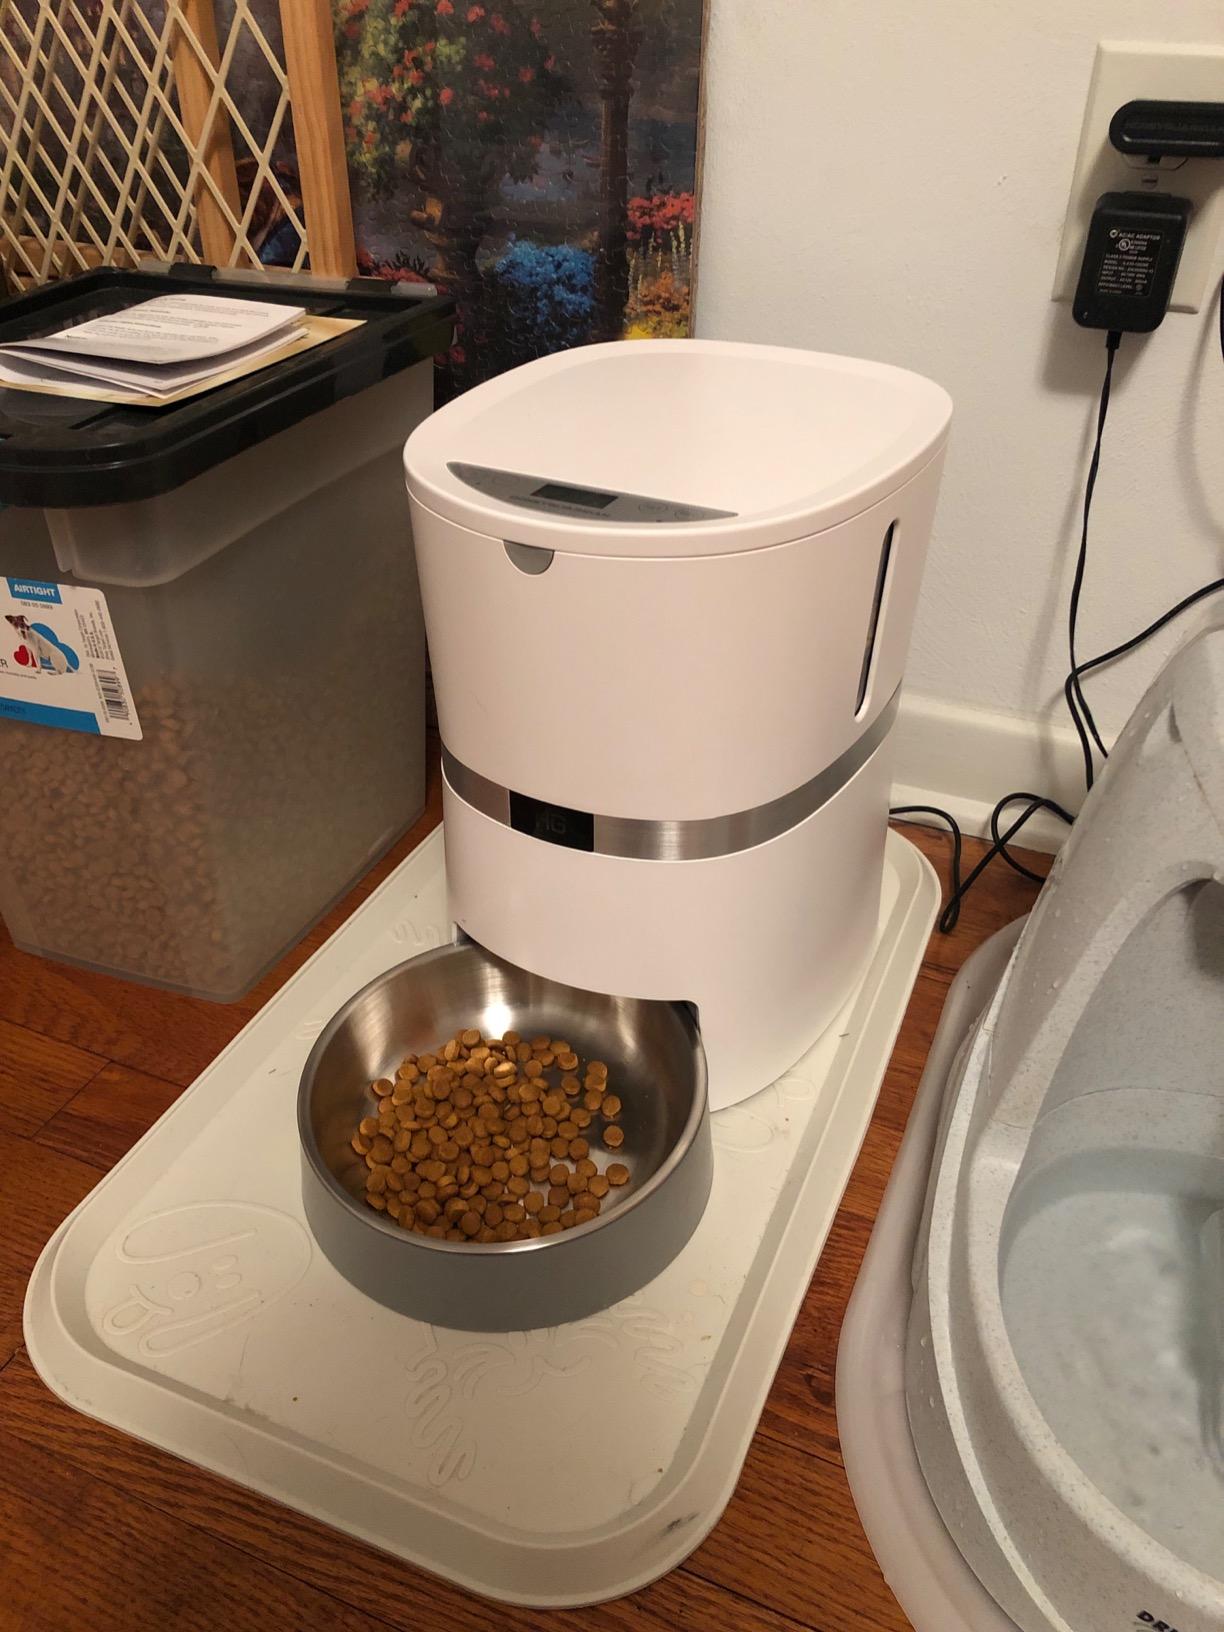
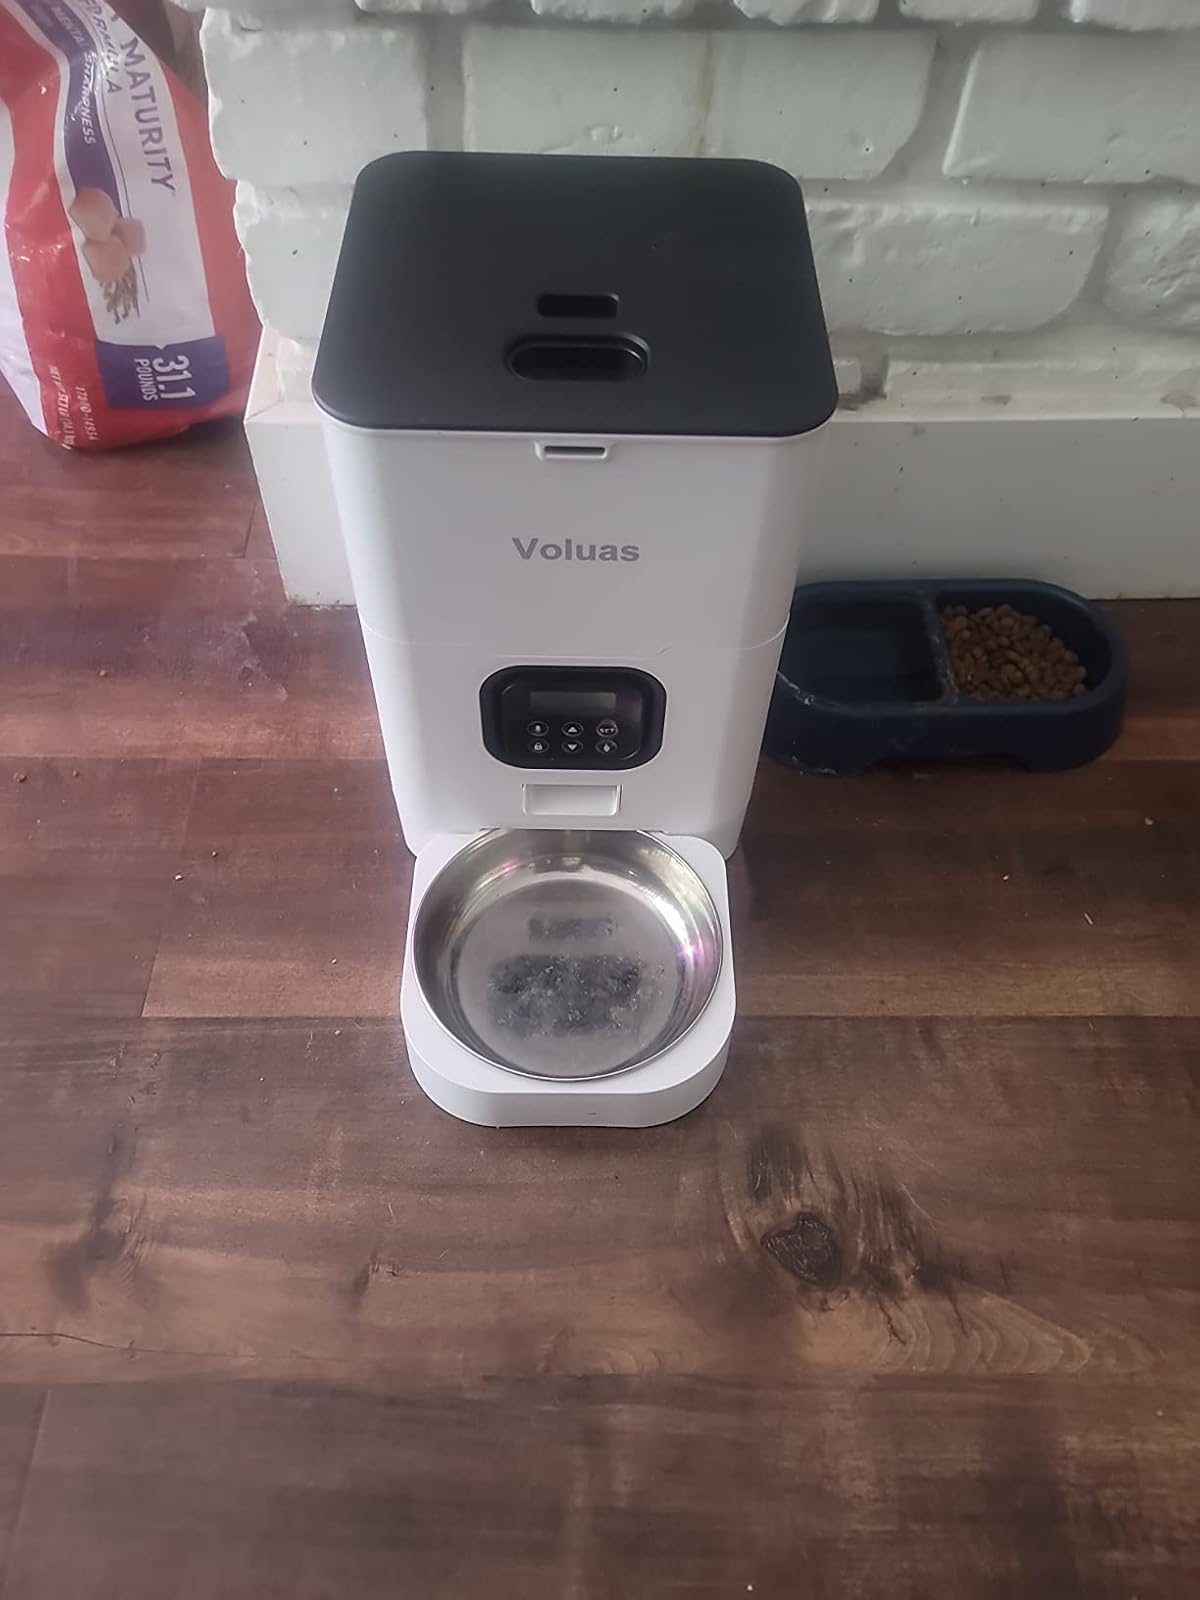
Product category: items_feeder
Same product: no